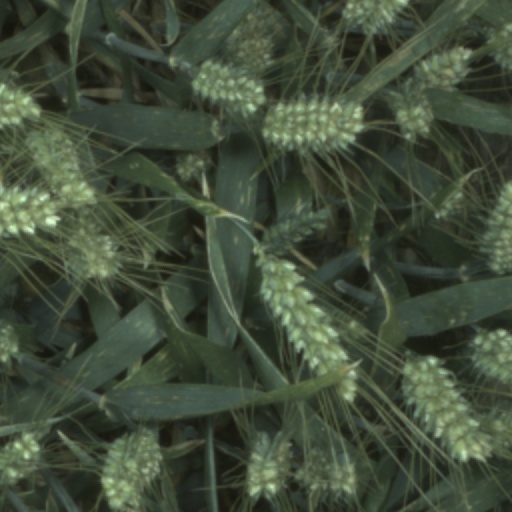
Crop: wheat